Ethan Allen

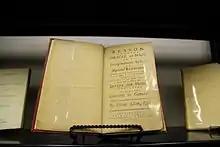
Allen's "Reason", at CFI's Library

The American invasion of Quebec departed from Ticonderoga on August 28. On September 4, the army had occupied the Île aux Noix in the Richelieu River, a few miles above Fort St. John, which they then prepared to besiege. On September 8, Schuyler sent Allen and Massachusetts Major John Brown, who had also been involved in the capture of Ticonderoga, into the countryside between St. John and Montreal to spread the word of their arrival to the habitants and the Indians. They were successful enough in gaining support from the inhabitants that Quebec's governor, General Guy Carleton, reported that "they have injured us very much".